Pat Collins (showman)

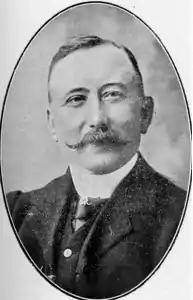
Pat Collins in 1921

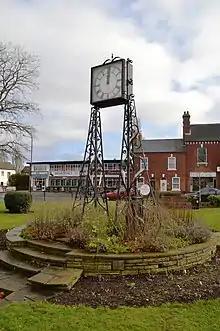
Memorial clock in Walsall

Patrick Collins (12 May 1859 – 9 December 1943) was a Liberal MP for Walsall (1922–1924) and Mayor of Walsall (1938), but he is chiefly remembered for his involvement in the fairgrounds industry; in fact, the "Pat Collins Funfairs" company still bears his name. He was also an early presenter of moving pictures, both in travelling shows and in cinemas. At one point, he was running four separate fairs a week and owned thirteen cinemas and several skating rinks.